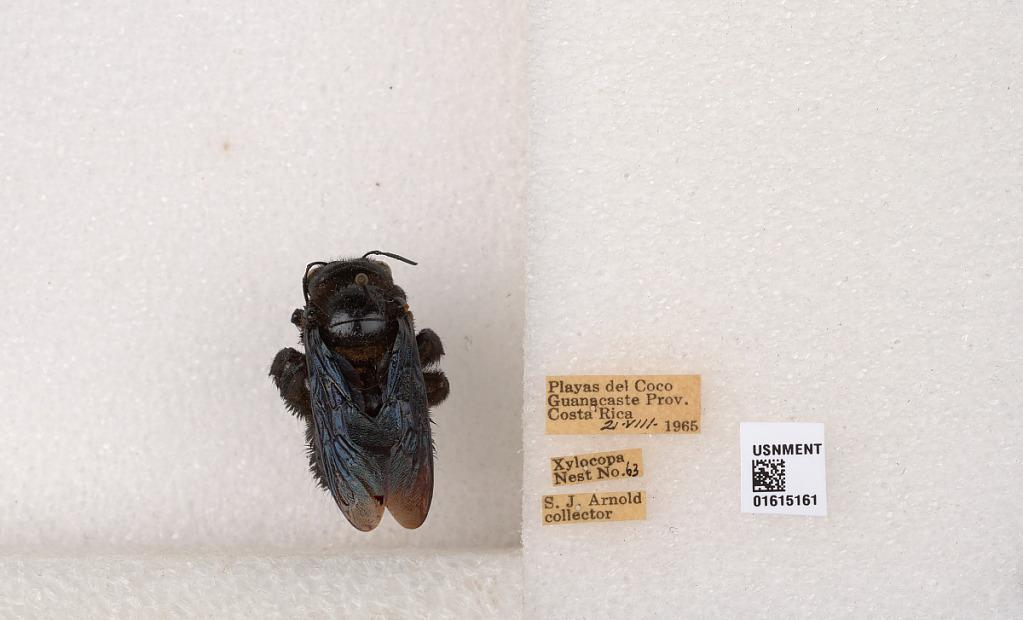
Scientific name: Xylocopa (Megaxylocopa) fimbriata Fabricius
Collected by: J. Araujo
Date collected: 1965-7-21
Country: Costa Rica
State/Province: Provincia de Guanacaste
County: Carrillo
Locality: Playas del Coco